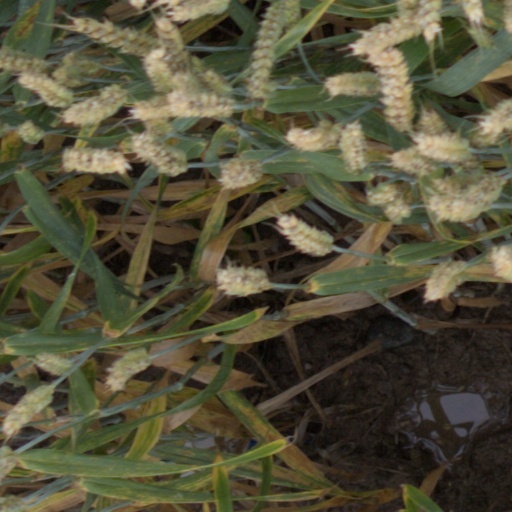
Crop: wheat